Trinité–d'Estienne d'Orves station

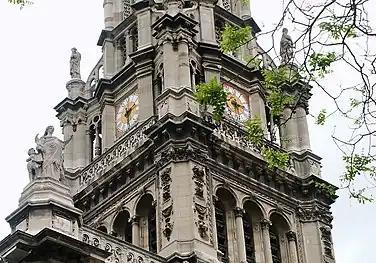
Trinité church

The station opened on 5 November 1910 as part of the original section of the Nord-Sud Company's Line A between Porte de Versailles and Notre-Dame-de-Lorette. On 27 March 1931 Line A became Line 12 of the Métro network. The station is named after the nearby church of the "Trinité" and the "Place d'Estienne d'Orves", named after Henri Honoré d'Estienne d'Orves (1901–1941), a French Navy officer and Resistance fighter.